Jorma Sarvanto

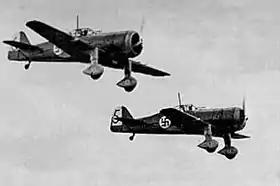
Fokker D XXI planes in the Finnish Air Force during World War II.

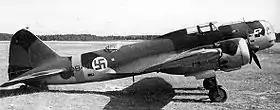
An Ilyushin DB-3M in Finnish markings

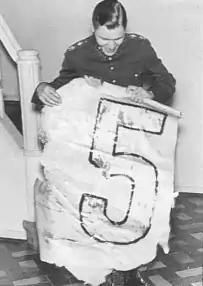
Sarvanto holding a piece of a rudder from one of the downed aircraft on 6 January 1940

On 30 November 1939 the Winter War began as the Soviet Union invaded Finland. Sarvanto saw his first battle on 19 December and his first two victories came on 23 December 1939.